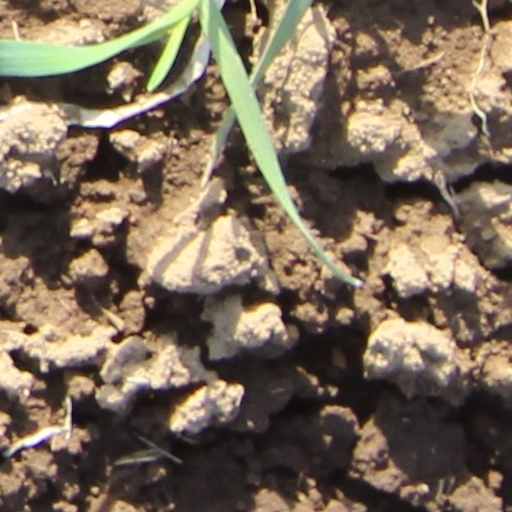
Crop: wheat